Ellerhoop-Thiensen Arboretum

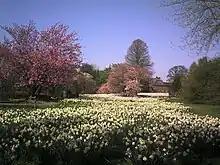
Arboretum Ellerhoop-Thiensen

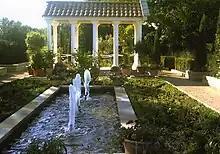
Italian garden

The Ellerhoop-Thiensen Arboretum (17 hectares, of which about 7.5 hectares are open to the public) is an arboretum and botanical garden located at Thiensen 4, Ellerhoop, Schleswig-Holstein, Germany. It is open daily; an admission fee is charged.